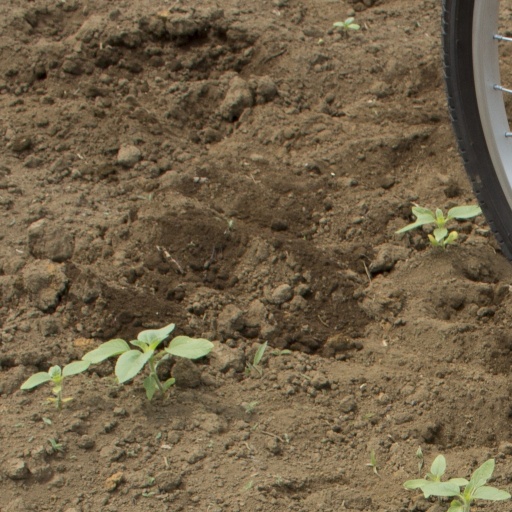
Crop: Jerusalem artichoke